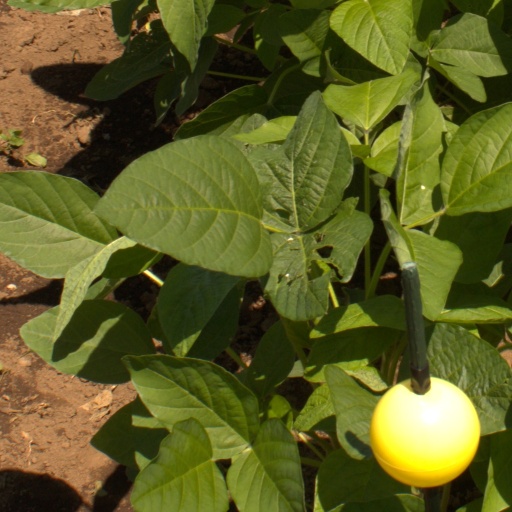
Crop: soybean